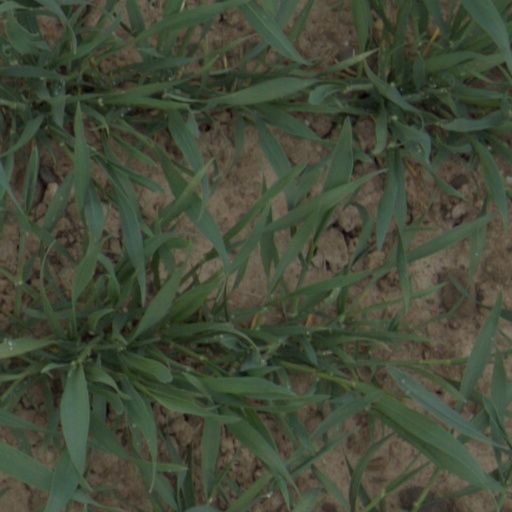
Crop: wheat